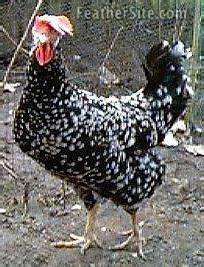
Label: chicken